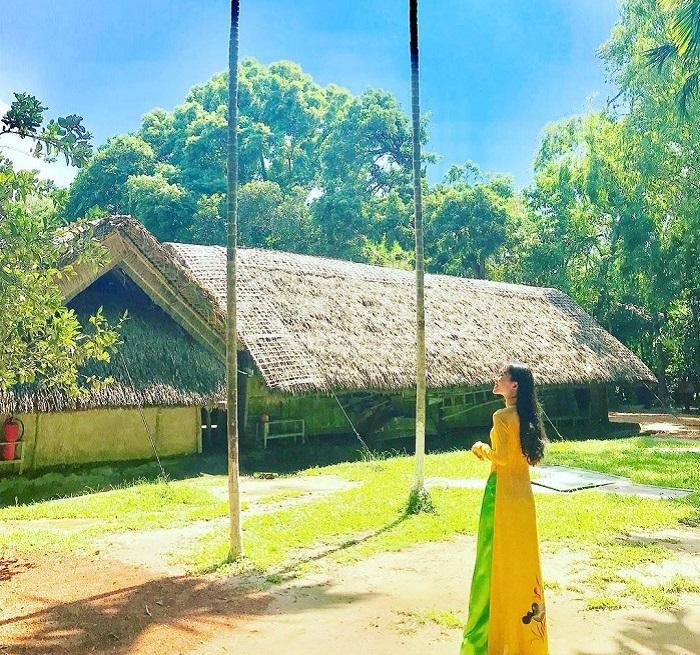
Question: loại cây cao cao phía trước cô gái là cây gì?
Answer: cây cau